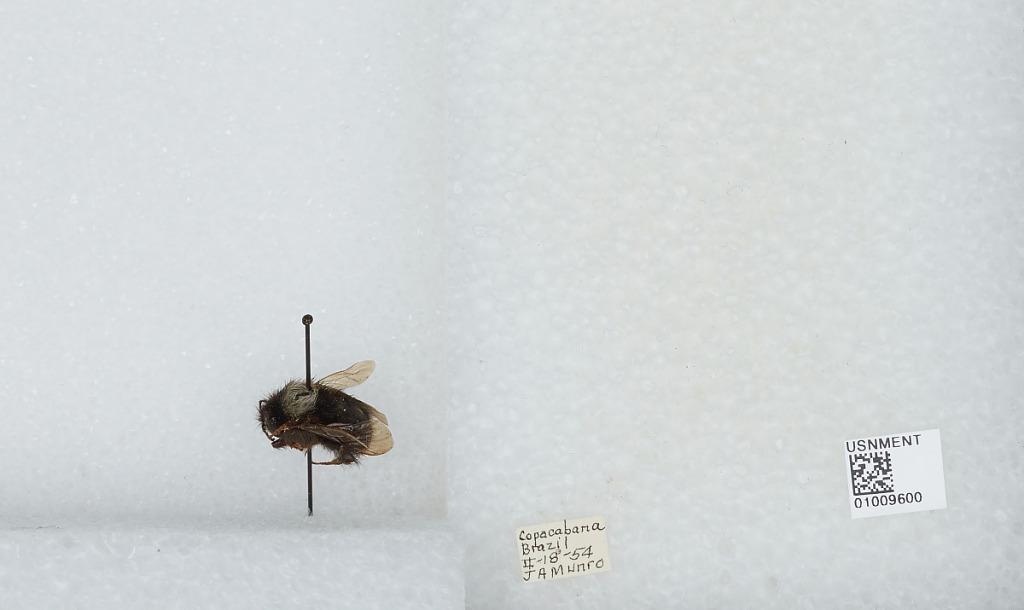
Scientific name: Bombus (Funebribombus) funebris funebris Smith
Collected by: J. Munro
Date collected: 1954-2-18
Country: Brazil
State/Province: Rio de Janeiro
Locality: Copacabana
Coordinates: -22.9669, -43.1806